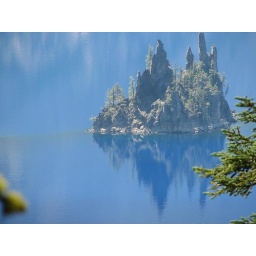
A very deep lake in fact, with interesting rock formations